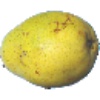
Label: pear_monster